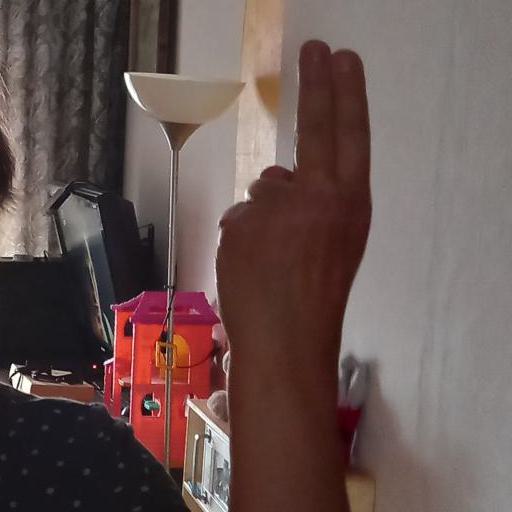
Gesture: two_up_inverted